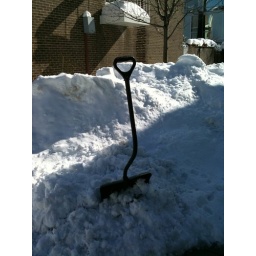
Not a cloud in the sky in the days after a huge snowstorm pummeled much of the East Coast.